Emerging technologies

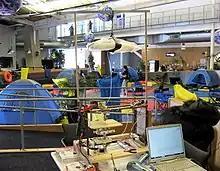
Self-replicating 3D printer

Stem cell therapy is an intervention strategy that introduces new adult stem cells into damaged tissue in order to treat disease or injury. Many medical researchers believe that stem cell treatments have the potential to change the face of human disease and alleviate suffering. The ability of stem cells to self-renew and give rise to subsequent generations with variable degrees of differentiation capacities offers significant potential for generation of tissues that can potentially replace diseased and damaged areas in the body, with minimal risk of rejection and side effects.